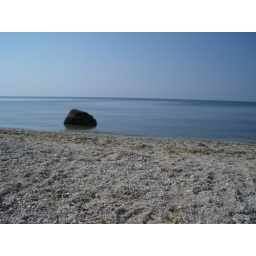
rock in water